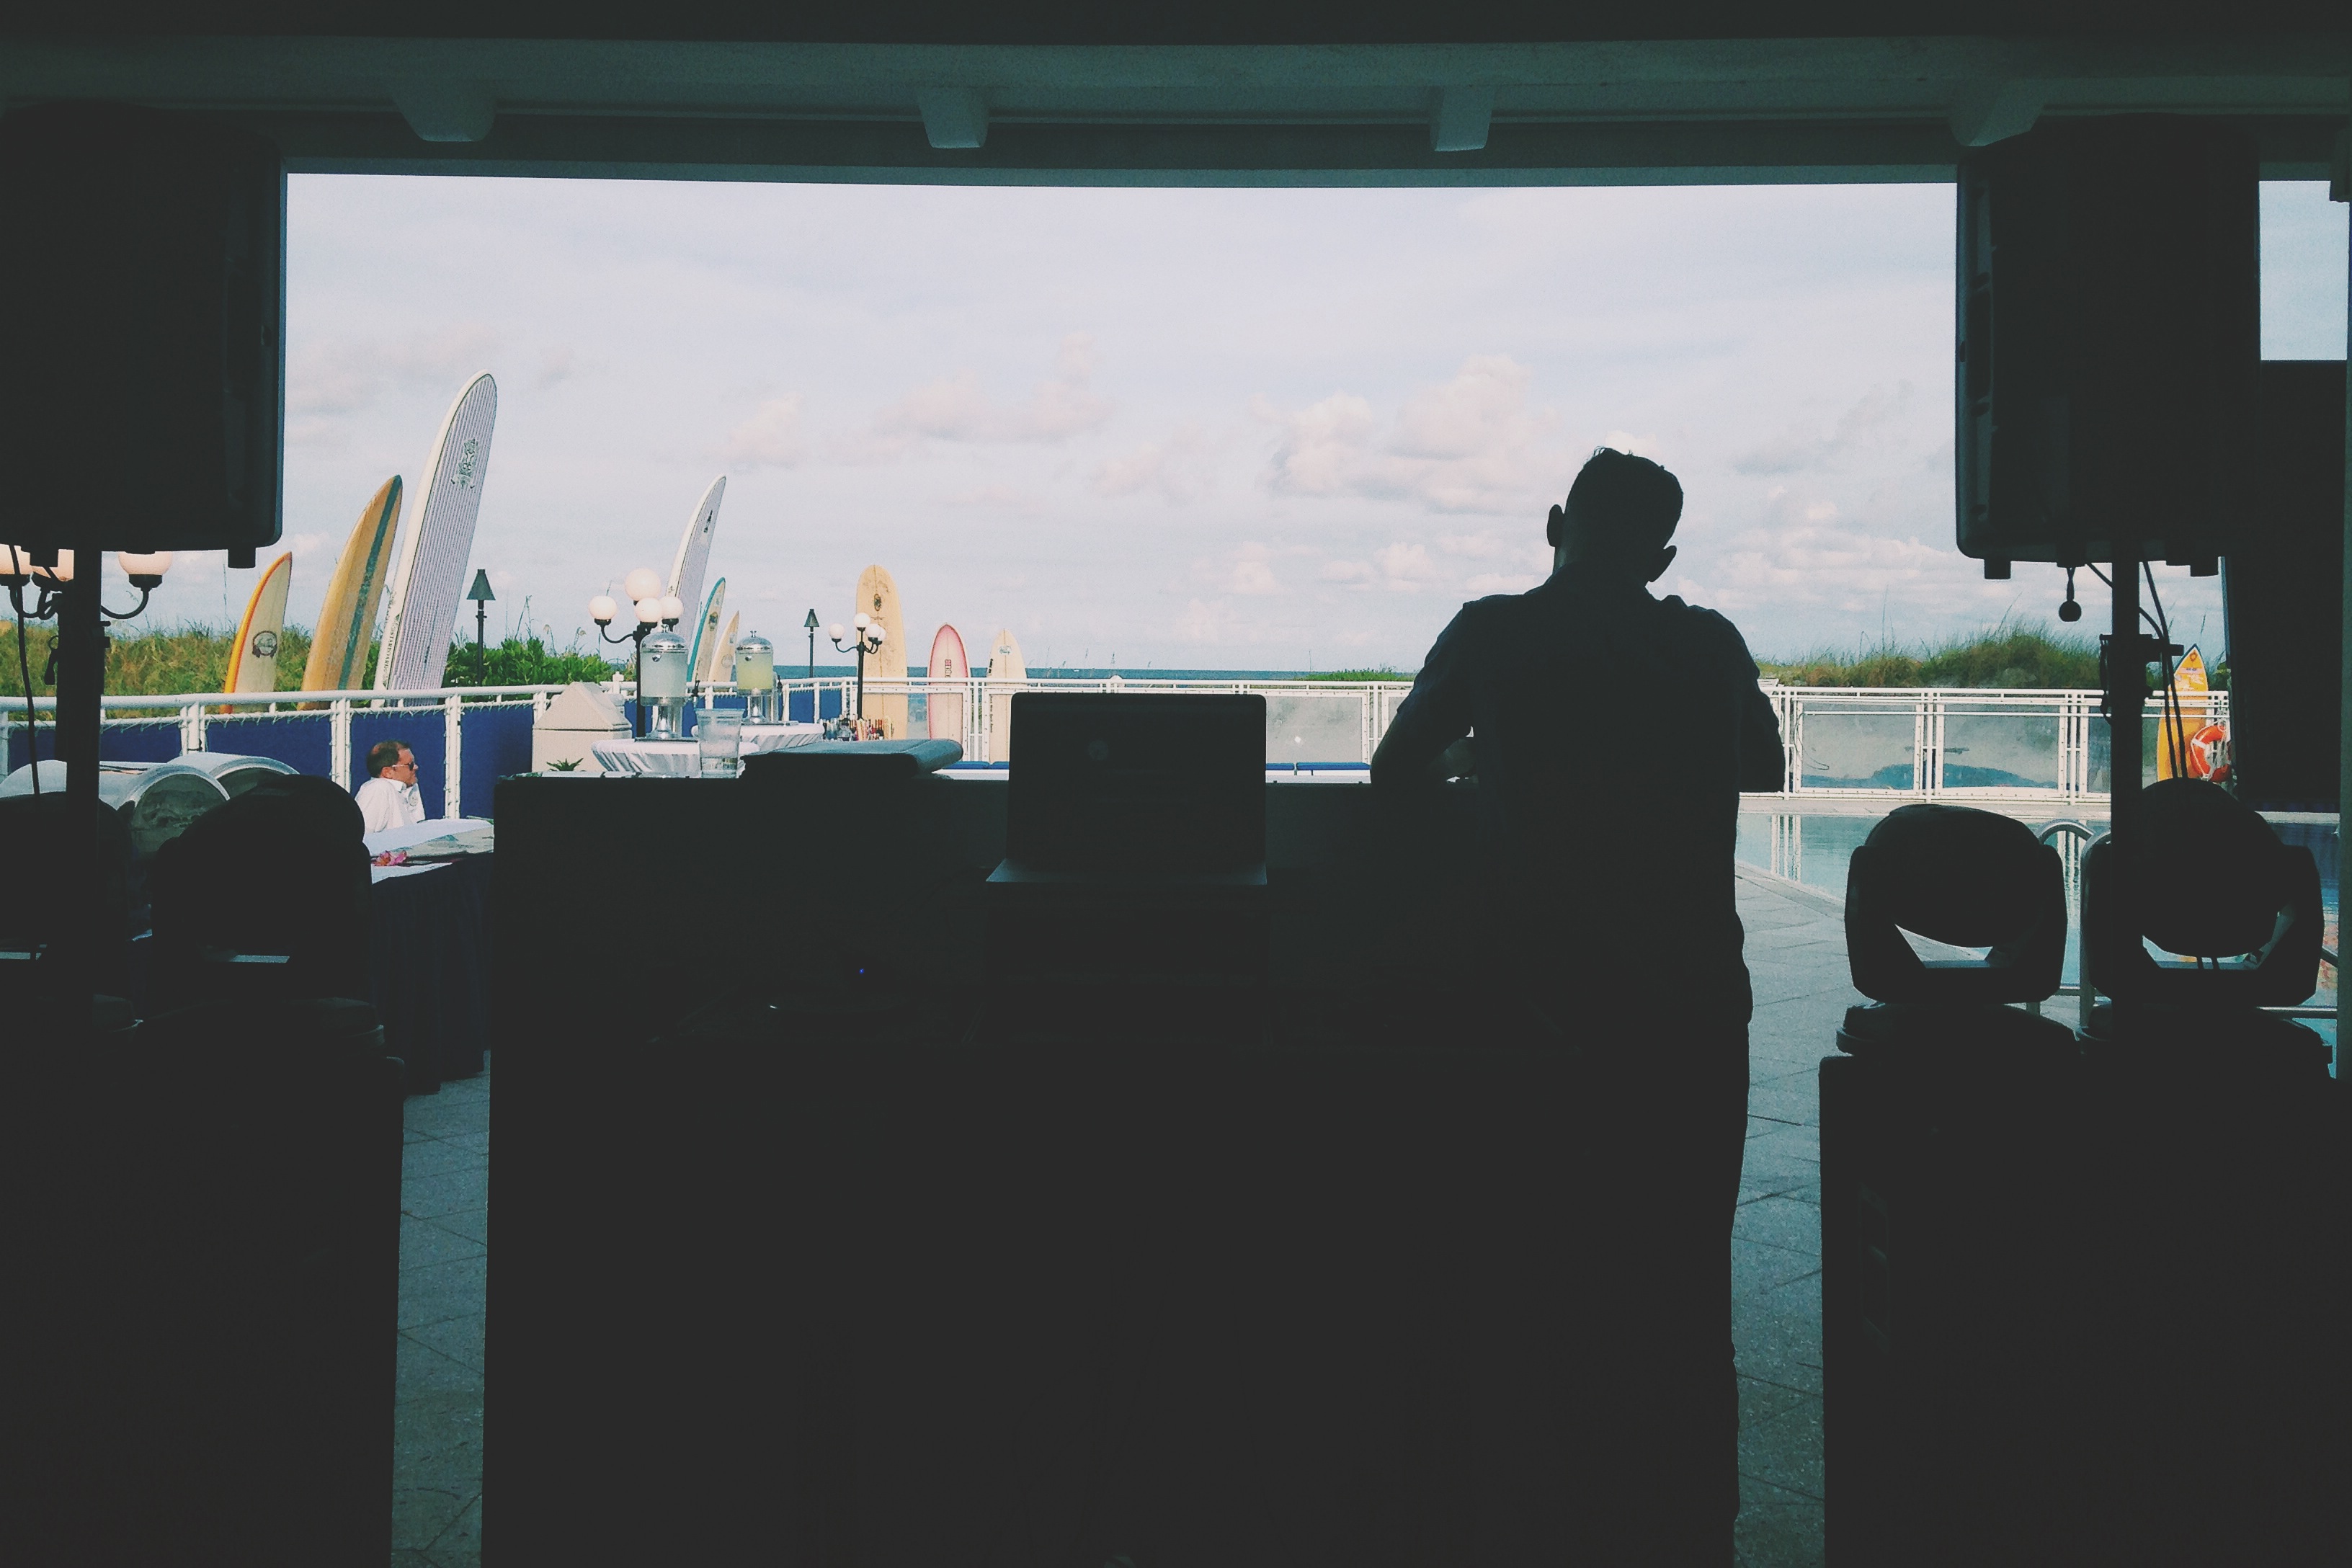
skyline, color, blue, art, image, shape, presentation